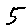
Label: 5